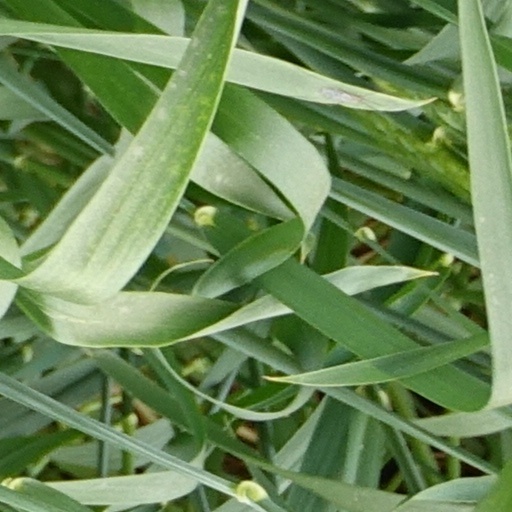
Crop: wheat